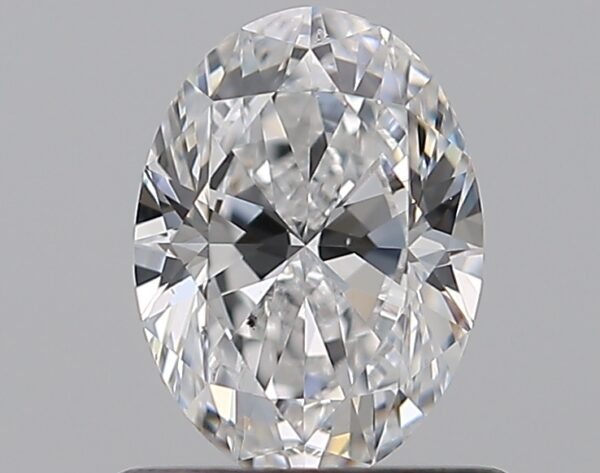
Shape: oval
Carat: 0.7
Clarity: SI1
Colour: D
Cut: EX
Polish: EX
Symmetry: VG
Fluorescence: M
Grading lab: GIA
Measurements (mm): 6.77 x 4.94 x 3.09